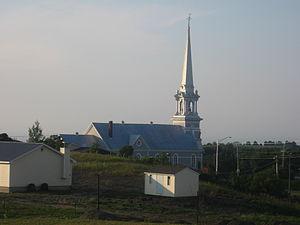
Église de Saint-Joseph-de-Lepage
Saint-Joseph-de-Lepage est une municipalité de paroisse à vocations agricole et forestière de la province de Québec, au Canada, située dans la municipalité régionale de comté de La Mitis, au Bas-Saint-Laurent.